Anahuacalli Museum

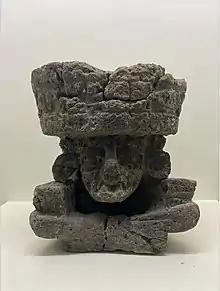
Fire God sculpture

Diego Rivera (1886–1957) began collecting pre-Columbian art in his childhood. In 1906, he had to leave this first collection under the care of his mother, when he went to live and work in Europe. Upon his return in 1921, he was forced to restart his collection because his mum told him that she had to sell it due to economic problems. That same year, Rivera restarted the gradual acquisition of the pre-Columbian artworks that are currently exhibited at the Anahuacalli.